Lee Kun-hee

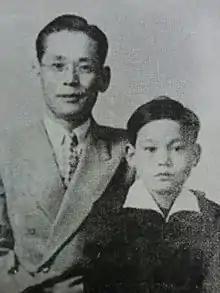
Young Lee Kun-hee with his father Lee Byung-chul

Lee Kun-hee was born on 9 January 1942 in Daegu, during the Japanese occupation of Korea. His father, Lee Byung-chul, founded the Samsung Group, initially as an exporter of fruit and dried fish. Lee Kun-hee studied economics at Waseda University in Tokyo, and was later educated at the George Washington University in the United States.